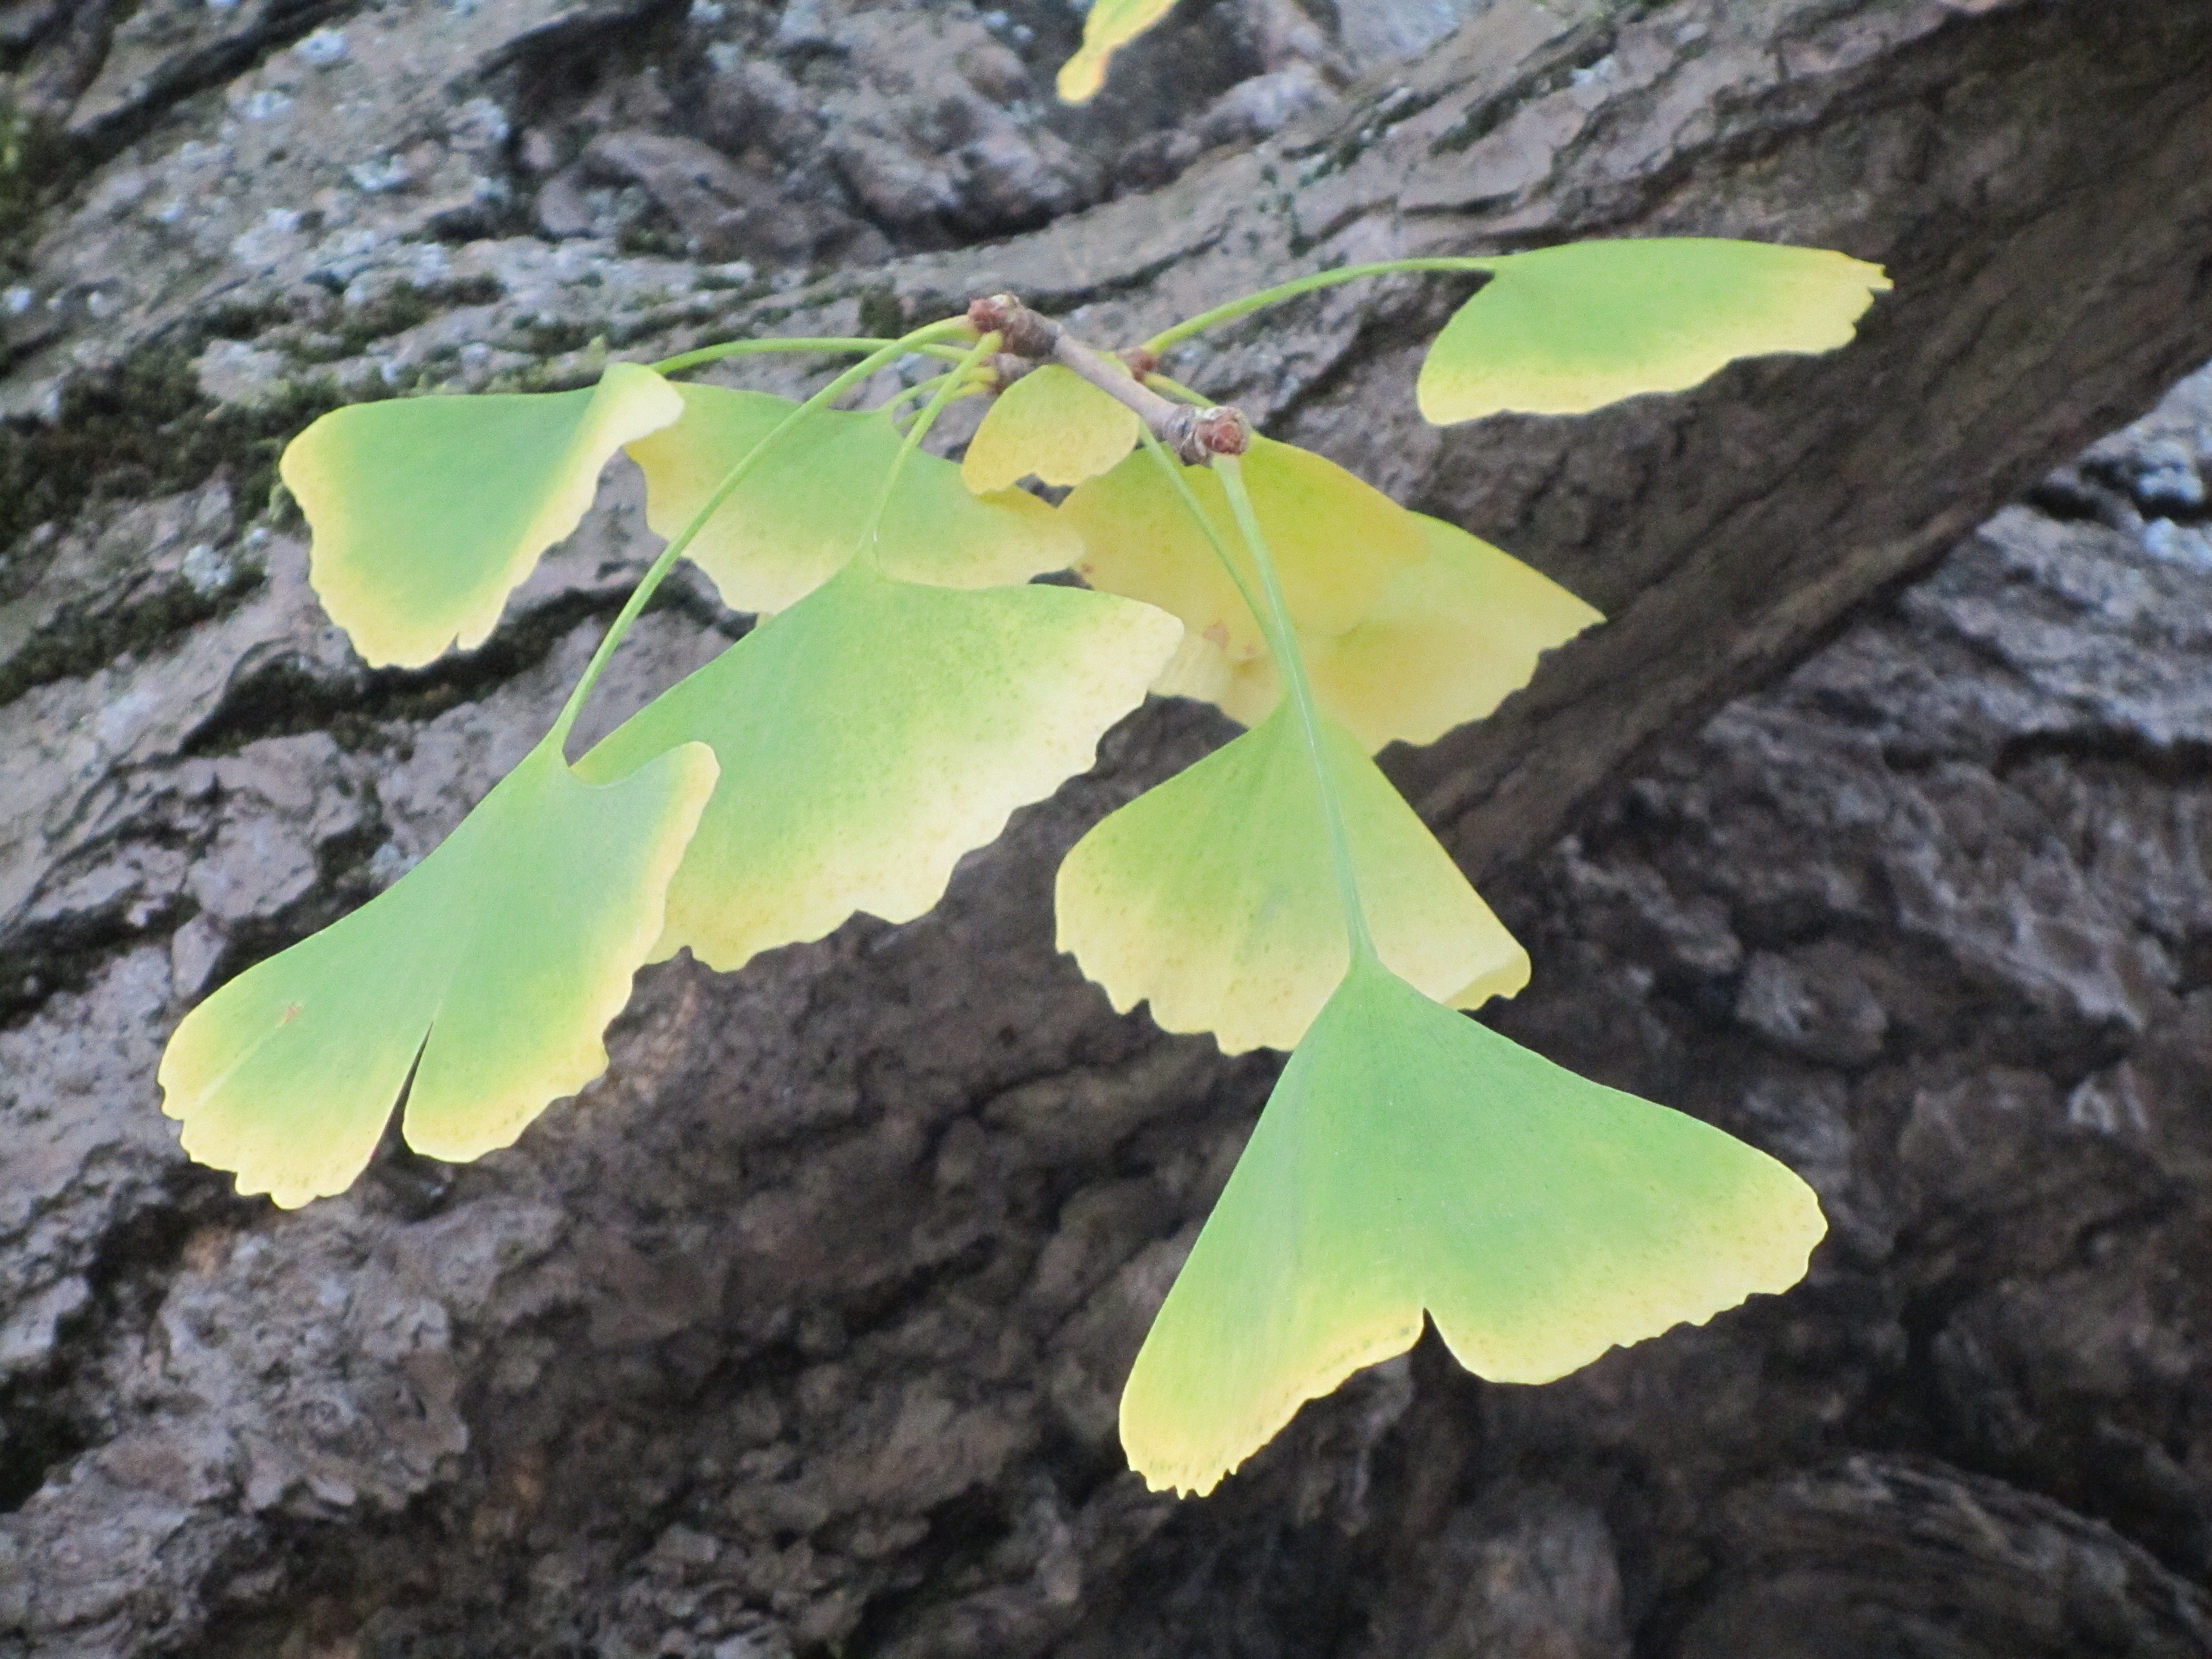
tree, branch, plant, leaf, flower, green, autumn, soil, botany, flora, deciduous, oak, autumn leaves, ecosystem, arboretum, flowering plant, maidenhair tree, ginkgo biloba, plant stem, woody plant, land plant